An-Nasir Dawud

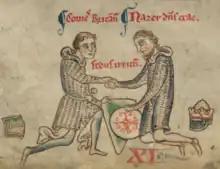
An-Nasir (right) making a truce with Peter of Brittany, from Matthew Paris's chronicle

In November 1239, Peter of Brittany (a leader of the Barons' Crusade) attacked a caravan moving up the Jordan to Damascus. An-Nasir was incensed, and marched on Jerusalem, which was almost undefended. He occupied the city, and the garrison of the citadel surrendered on 7 December. An-Nasir did not attempt to hold Jerusalem, however, but merely destroyed the fortifications and withdrew to Kerak.